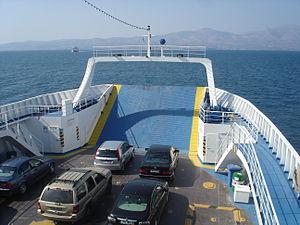
Ferry-boat entre Erétrie et Oropos au centre de l'ile d'Eubée (Grèce).
L’Eubée est la deuxième des îles grecques après la Crète par la superficie : elle est longue de 180 km pour 4 167 km² et compte 218 032 habitants. Située en mer Égée en face de l’Attique et de la Béotie, elle en est séparée par le détroit de l’Euripe. Avec l’île de Skyros, ainsi qu'une partie continentale, l'île forme le district régional d'Eubée de la périphérie de Grèce-Centrale.